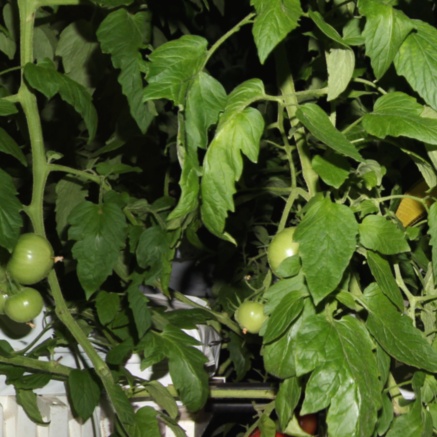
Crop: tomato